Urnfield culture

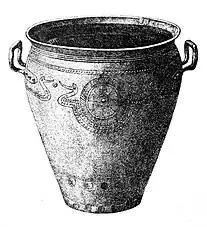

Sometimes the distribution of artifacts belonging to these groups shows sharp and consistent borders, which might indicate some political structures, like tribes. Metalwork is commonly of a much more widespread distribution than pottery and does not conform to these borders. It may have been produced at specialised workshops catering for the elite of a large area.